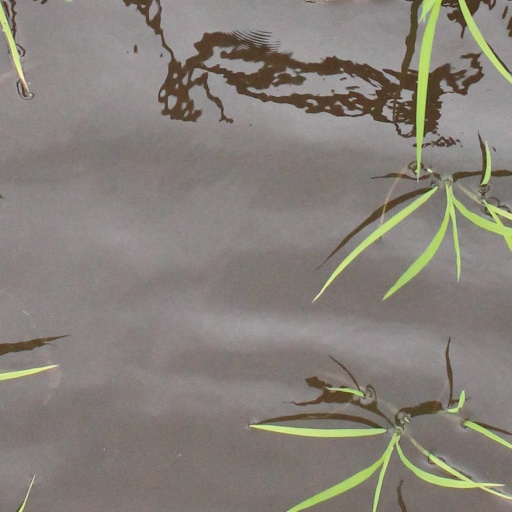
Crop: rice